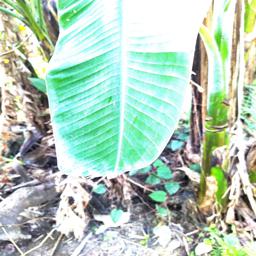
Label: MALBHOG LEAF